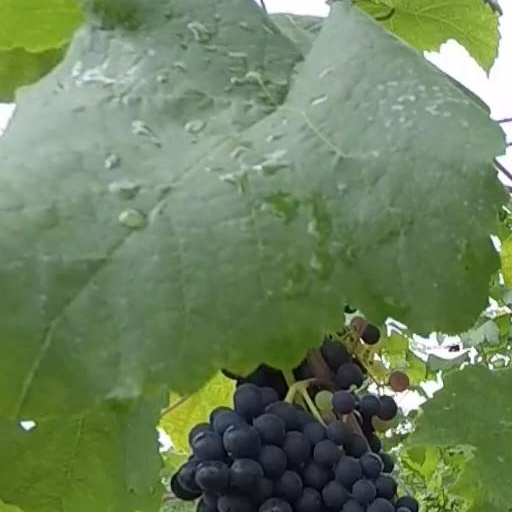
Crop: grape